And Satan Calls the Turns

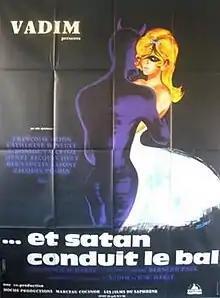

And Satan Calls the Turns is a 1962 French film directed by Grisha Dabat and starring Catherine Deneuve.